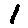
Label: 1